Ocean liner

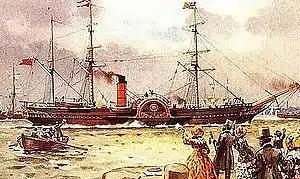
of 1840

The steam engine also allowed ships to provide regular service without the use of sail. This aspect particularly appealed to the postal companies, which leased the services of ships to serve clients separated by the ocean. In 1839, Samuel Cunard founded the Cunard Line and became the first to dedicate the activity of his shipping company to the transport of mails, thus ensuring regular services on a given schedule. The company's ships operated the routes between the United Kingdom and the United States. Over time, the paddle wheel, impractical on the high seas, was abandoned in favour of the propeller. In 1840, Cunard Line's began its first regular passenger and cargo service by a steamship, sailing from Liverpool to Boston, Massachusetts.